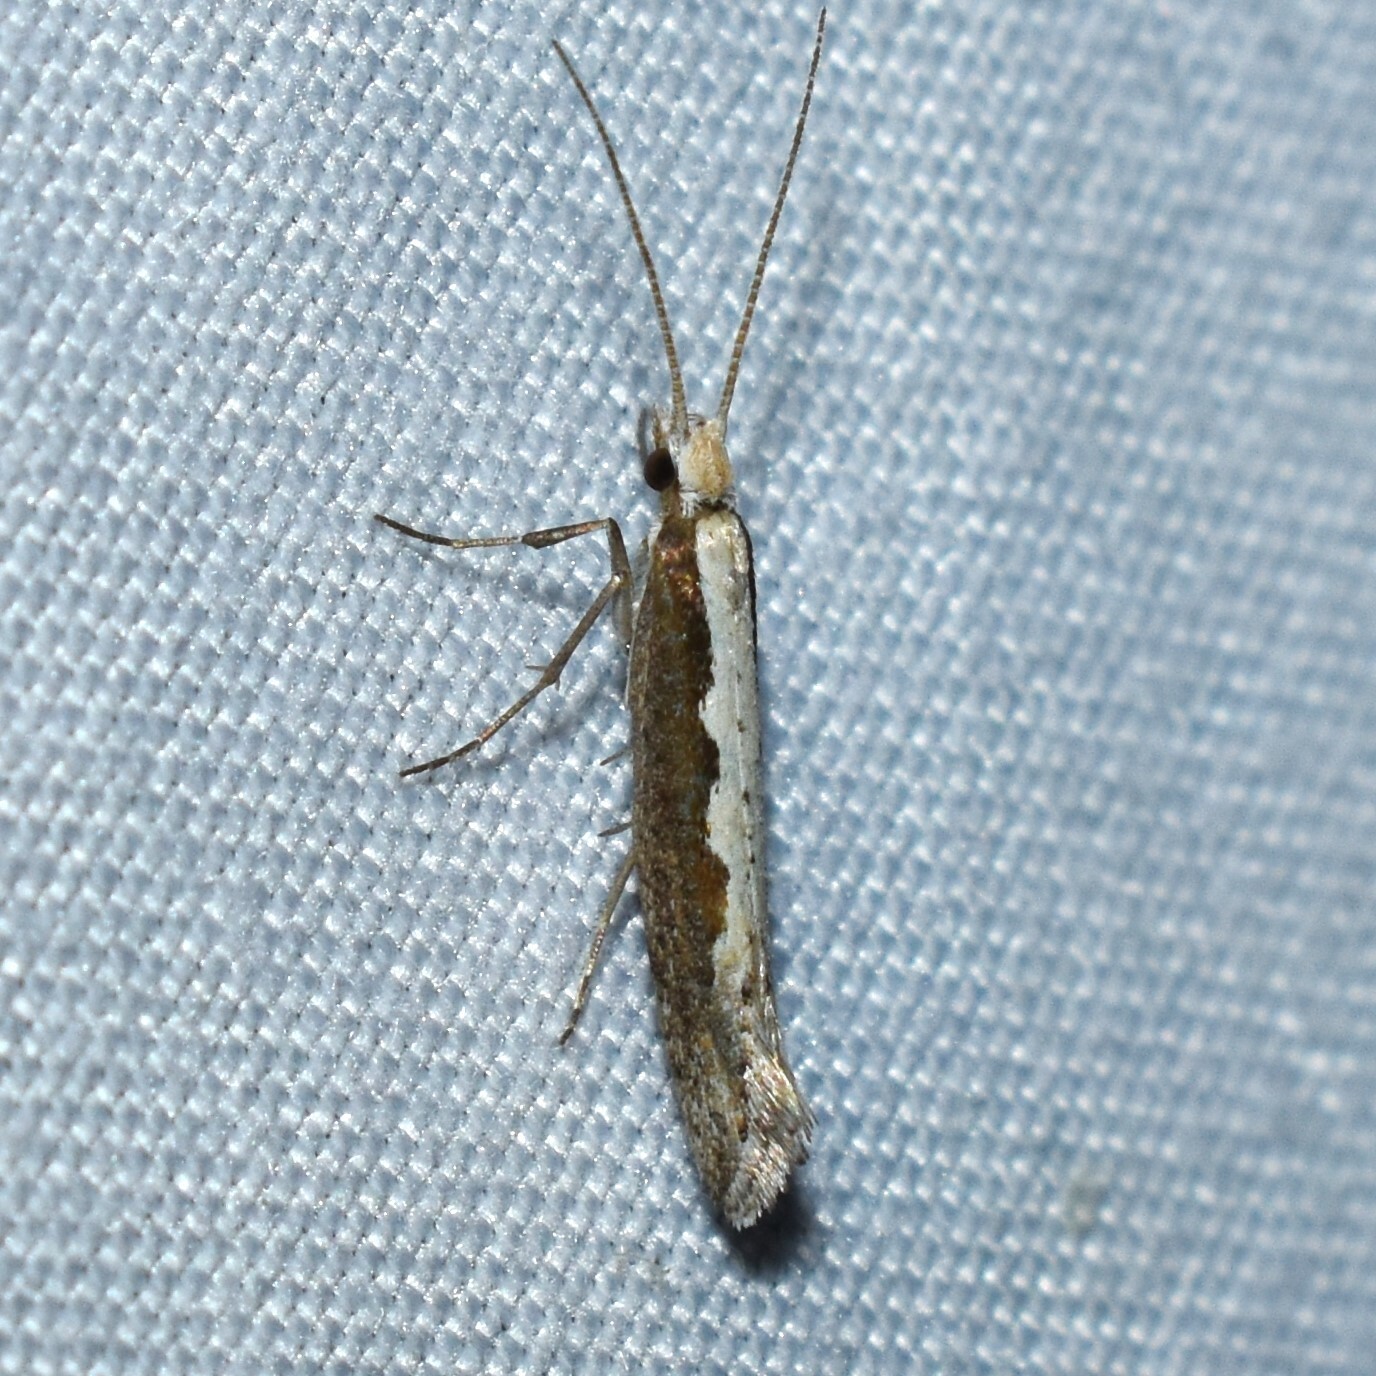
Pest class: diamondback_moth